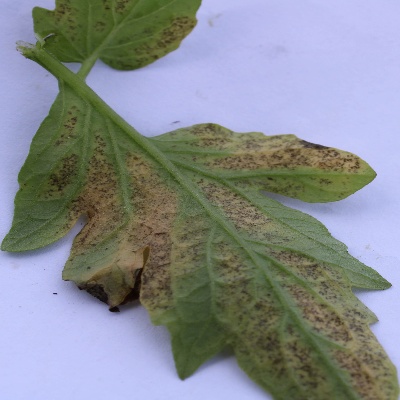
Crop: Tomato
Condition: septoria leaf spot